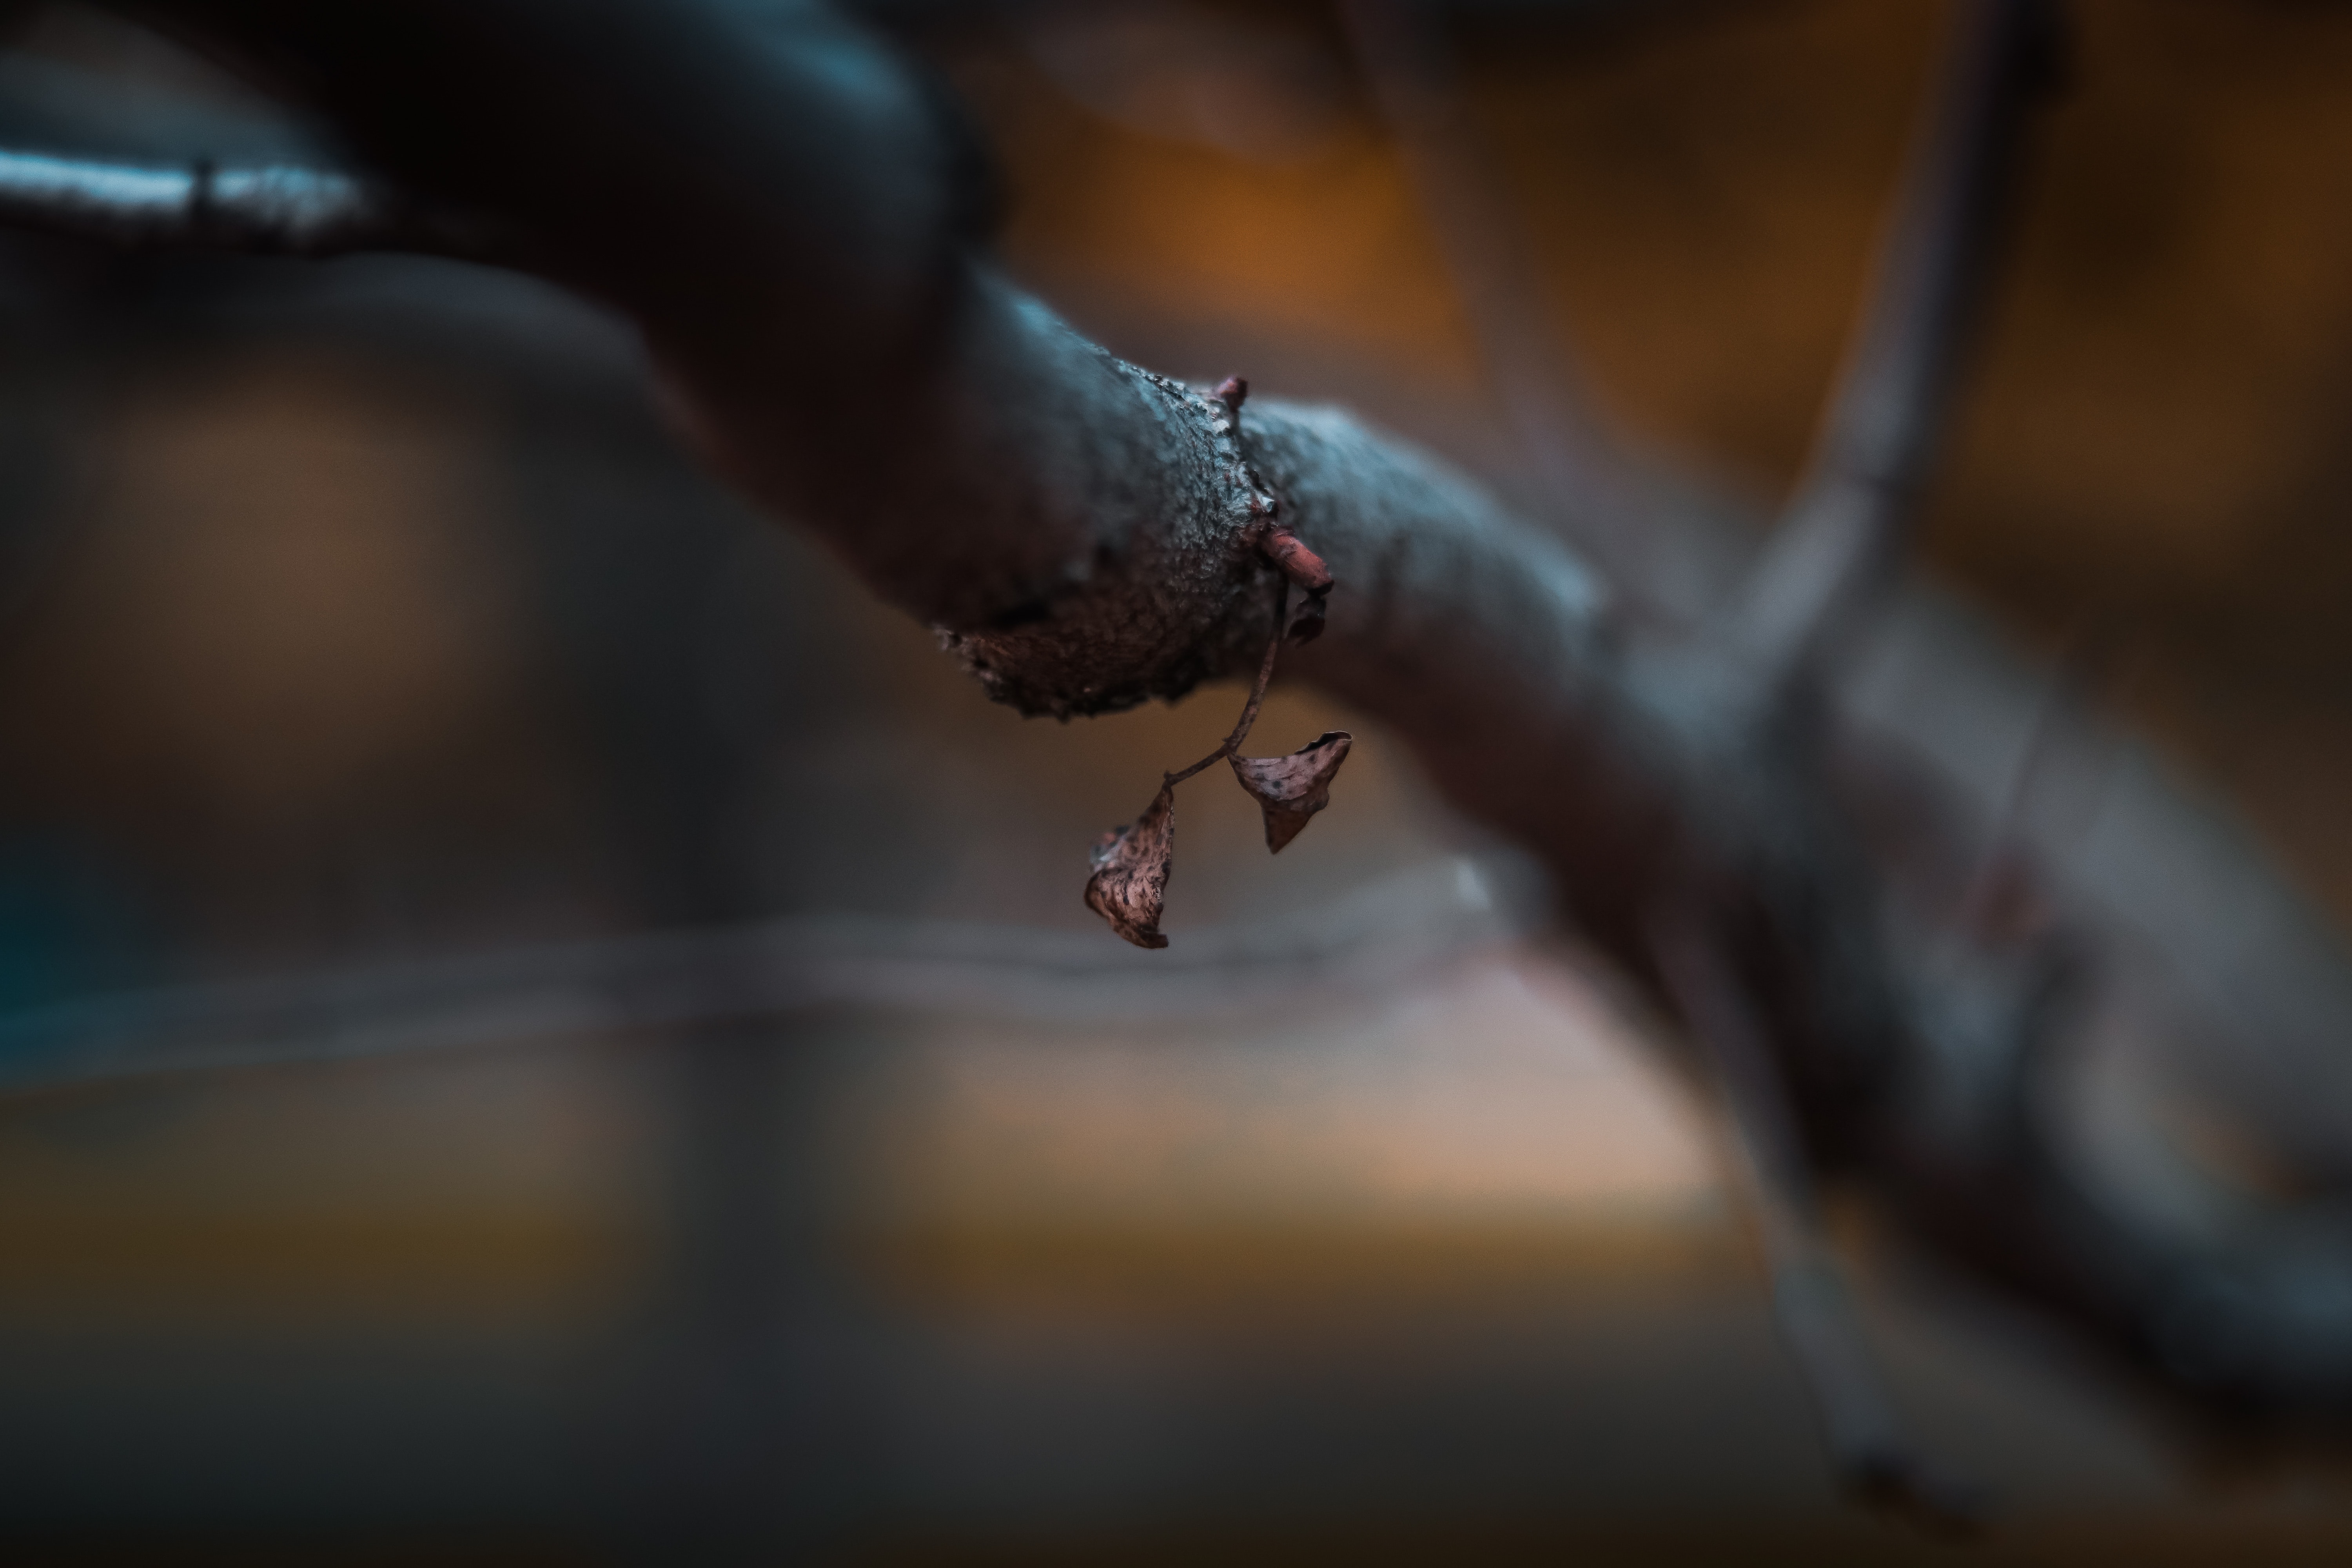
water, hand, finger, macro photography, tree, photography, branch, wood, plant